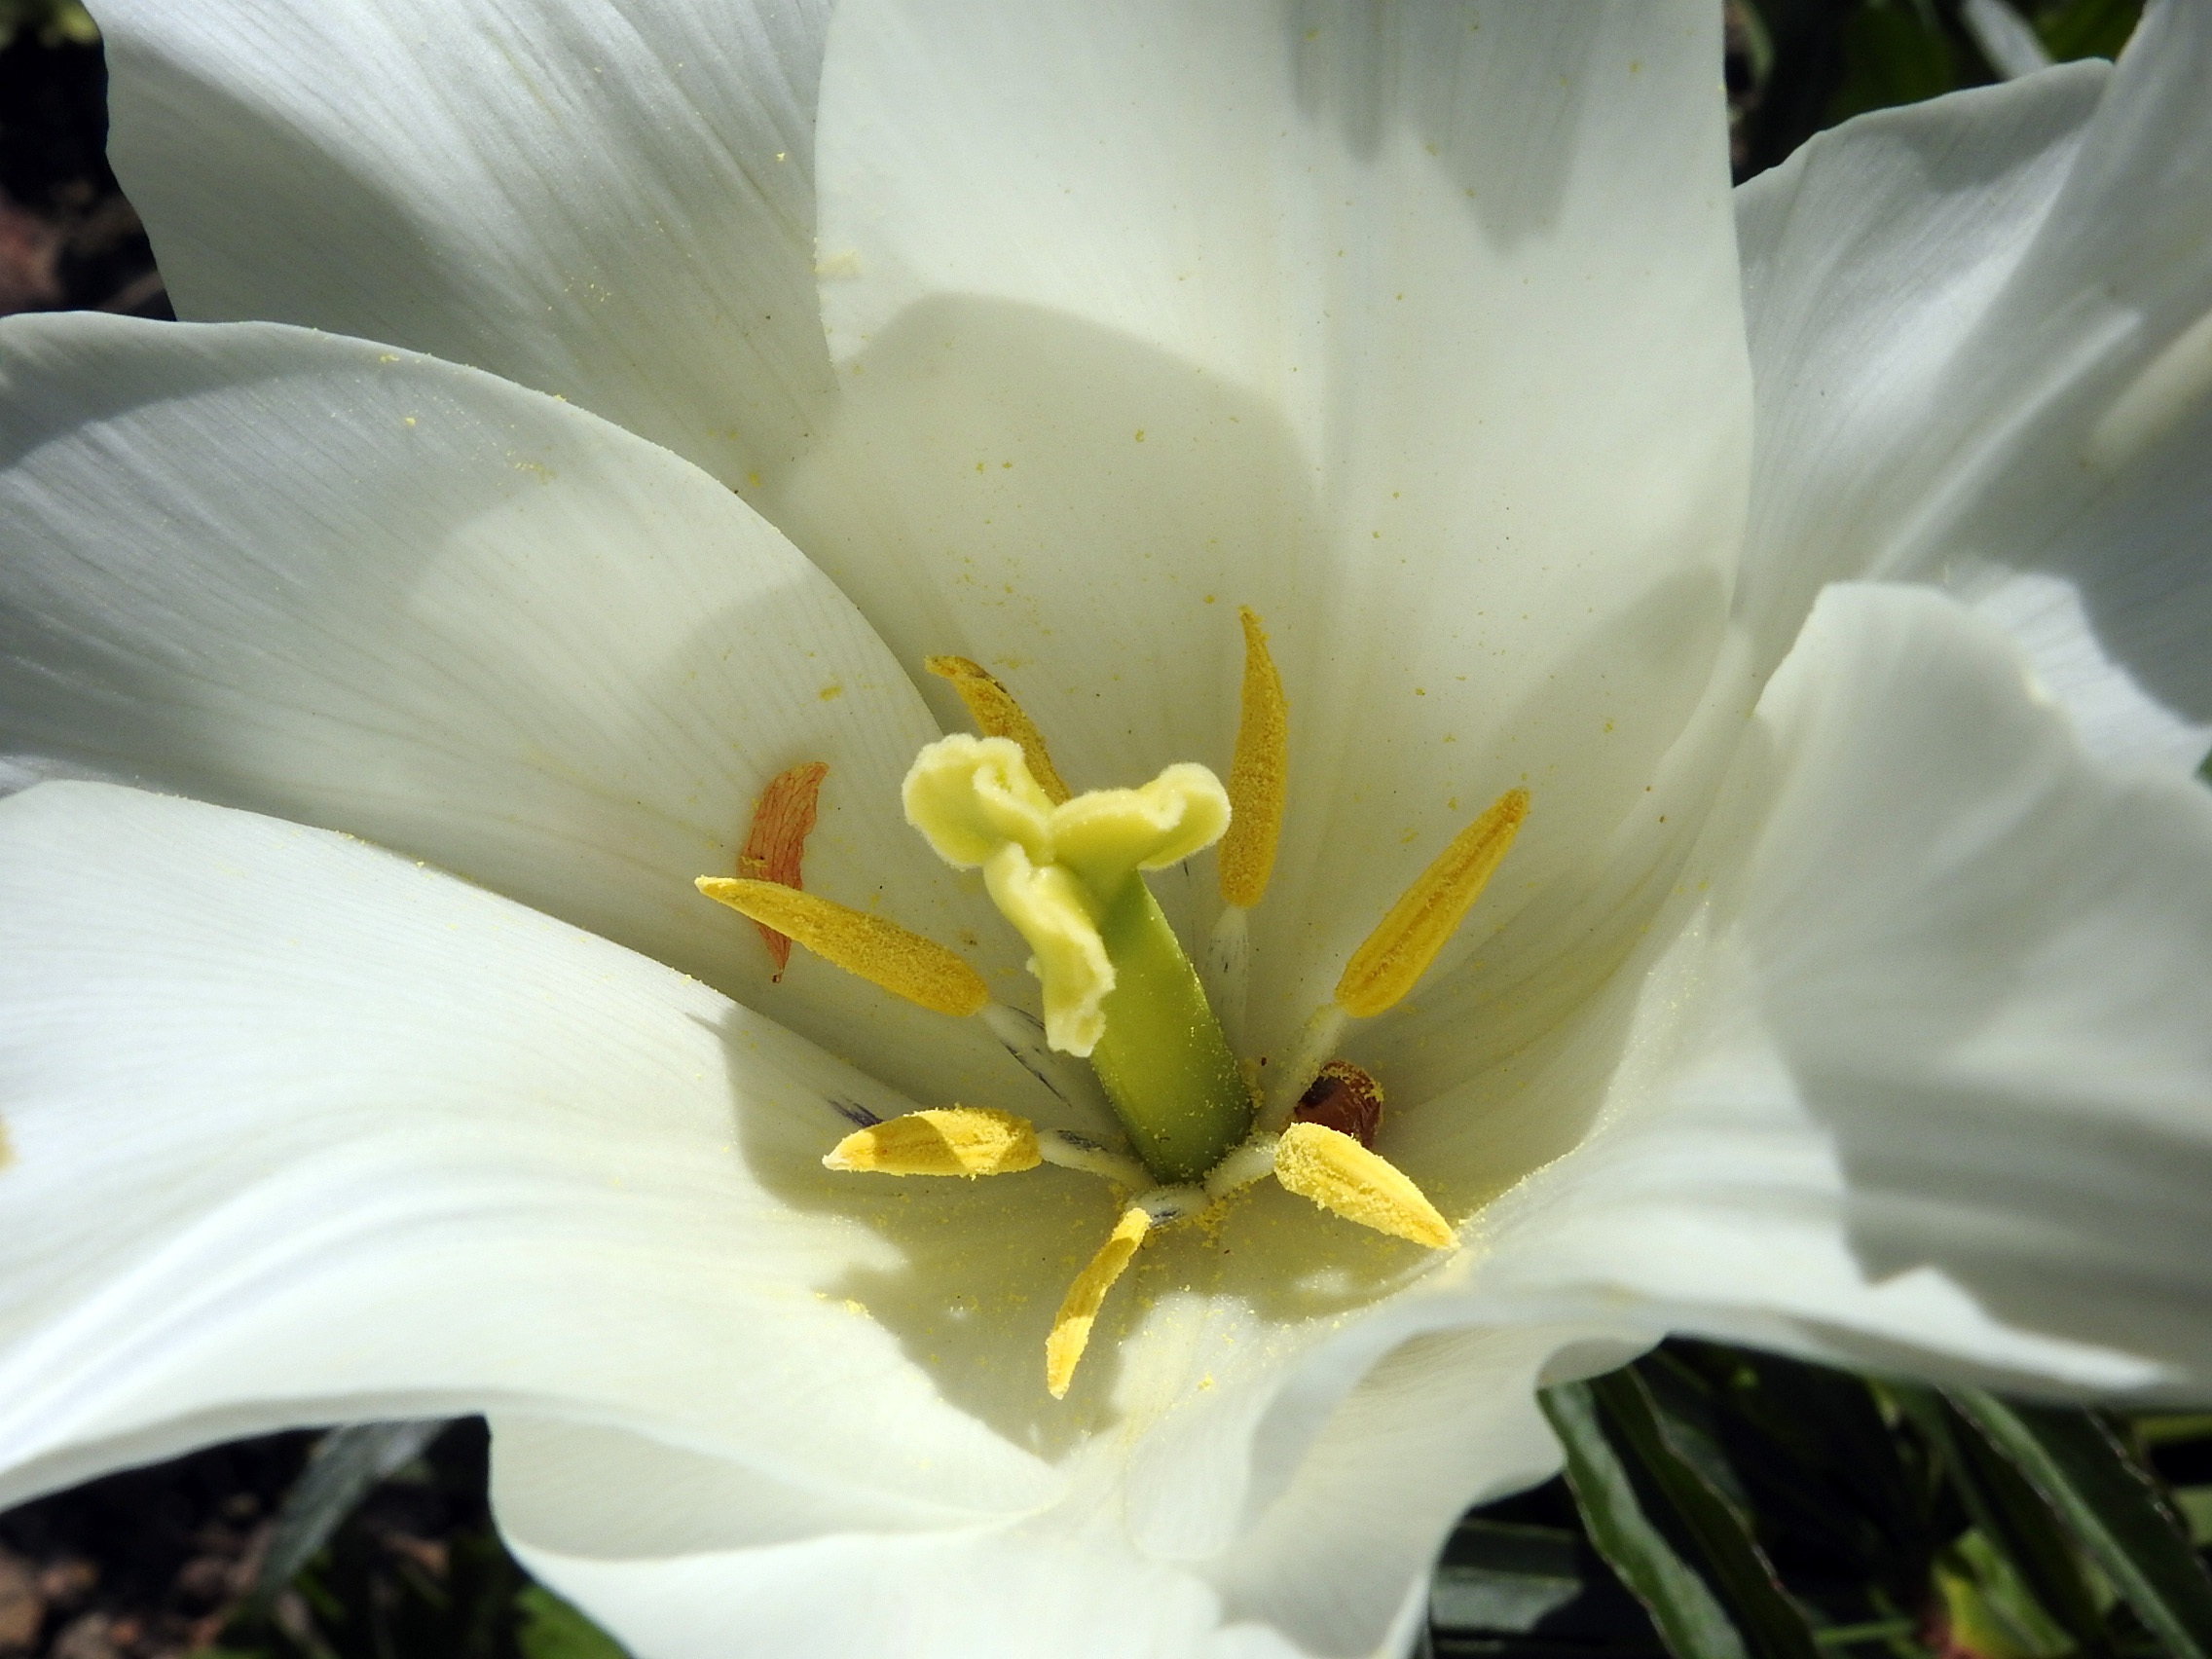
blossom, plant, white, flower, petal, bloom, tulip, spring, botany, close, flora, close up, lily, spring flowers, macro photography, flowering plant, land plant